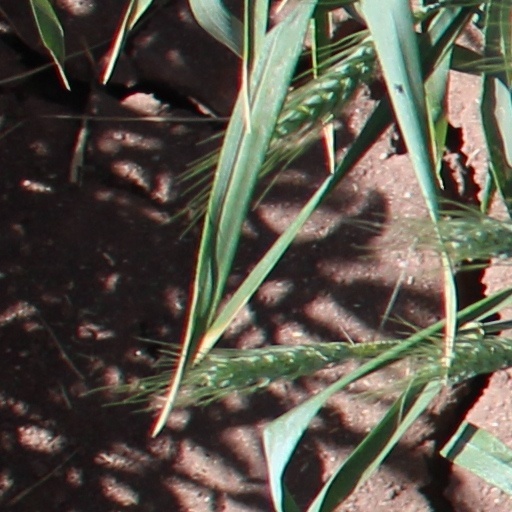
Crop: wheat